Maccabi Tel Aviv F.C.

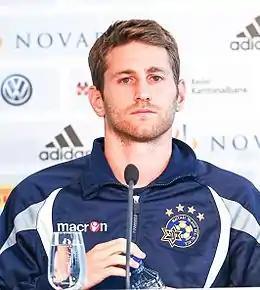
Sheran Yeini played 15 years in the club, and is the captain of the team

With a particularly attacking style of football promoted by head coach Nir Klinger, the second millennium got off to a very good start for Maccabi Tel Aviv, who won two consecutive coveted State Cups. The first came in the 2000–01 season, one that saw Maccabi finish just fourth in the table but with the highest number of goals of any club in the Israeli Premier League, 71. Particularly memorable was Maccabi's 7–0 demolition of Beitar Jerusalem towards the end of the season and the jaw-dropping total of 10 goals to just one reply against Hapoel Rishon Lezion in January of that same year. It was that exceptional attacking prowess that resulted in Maccabi's receiving the State Cup from the country's president after a 3–0 victory over Maccabi Petah Tikva in the final.